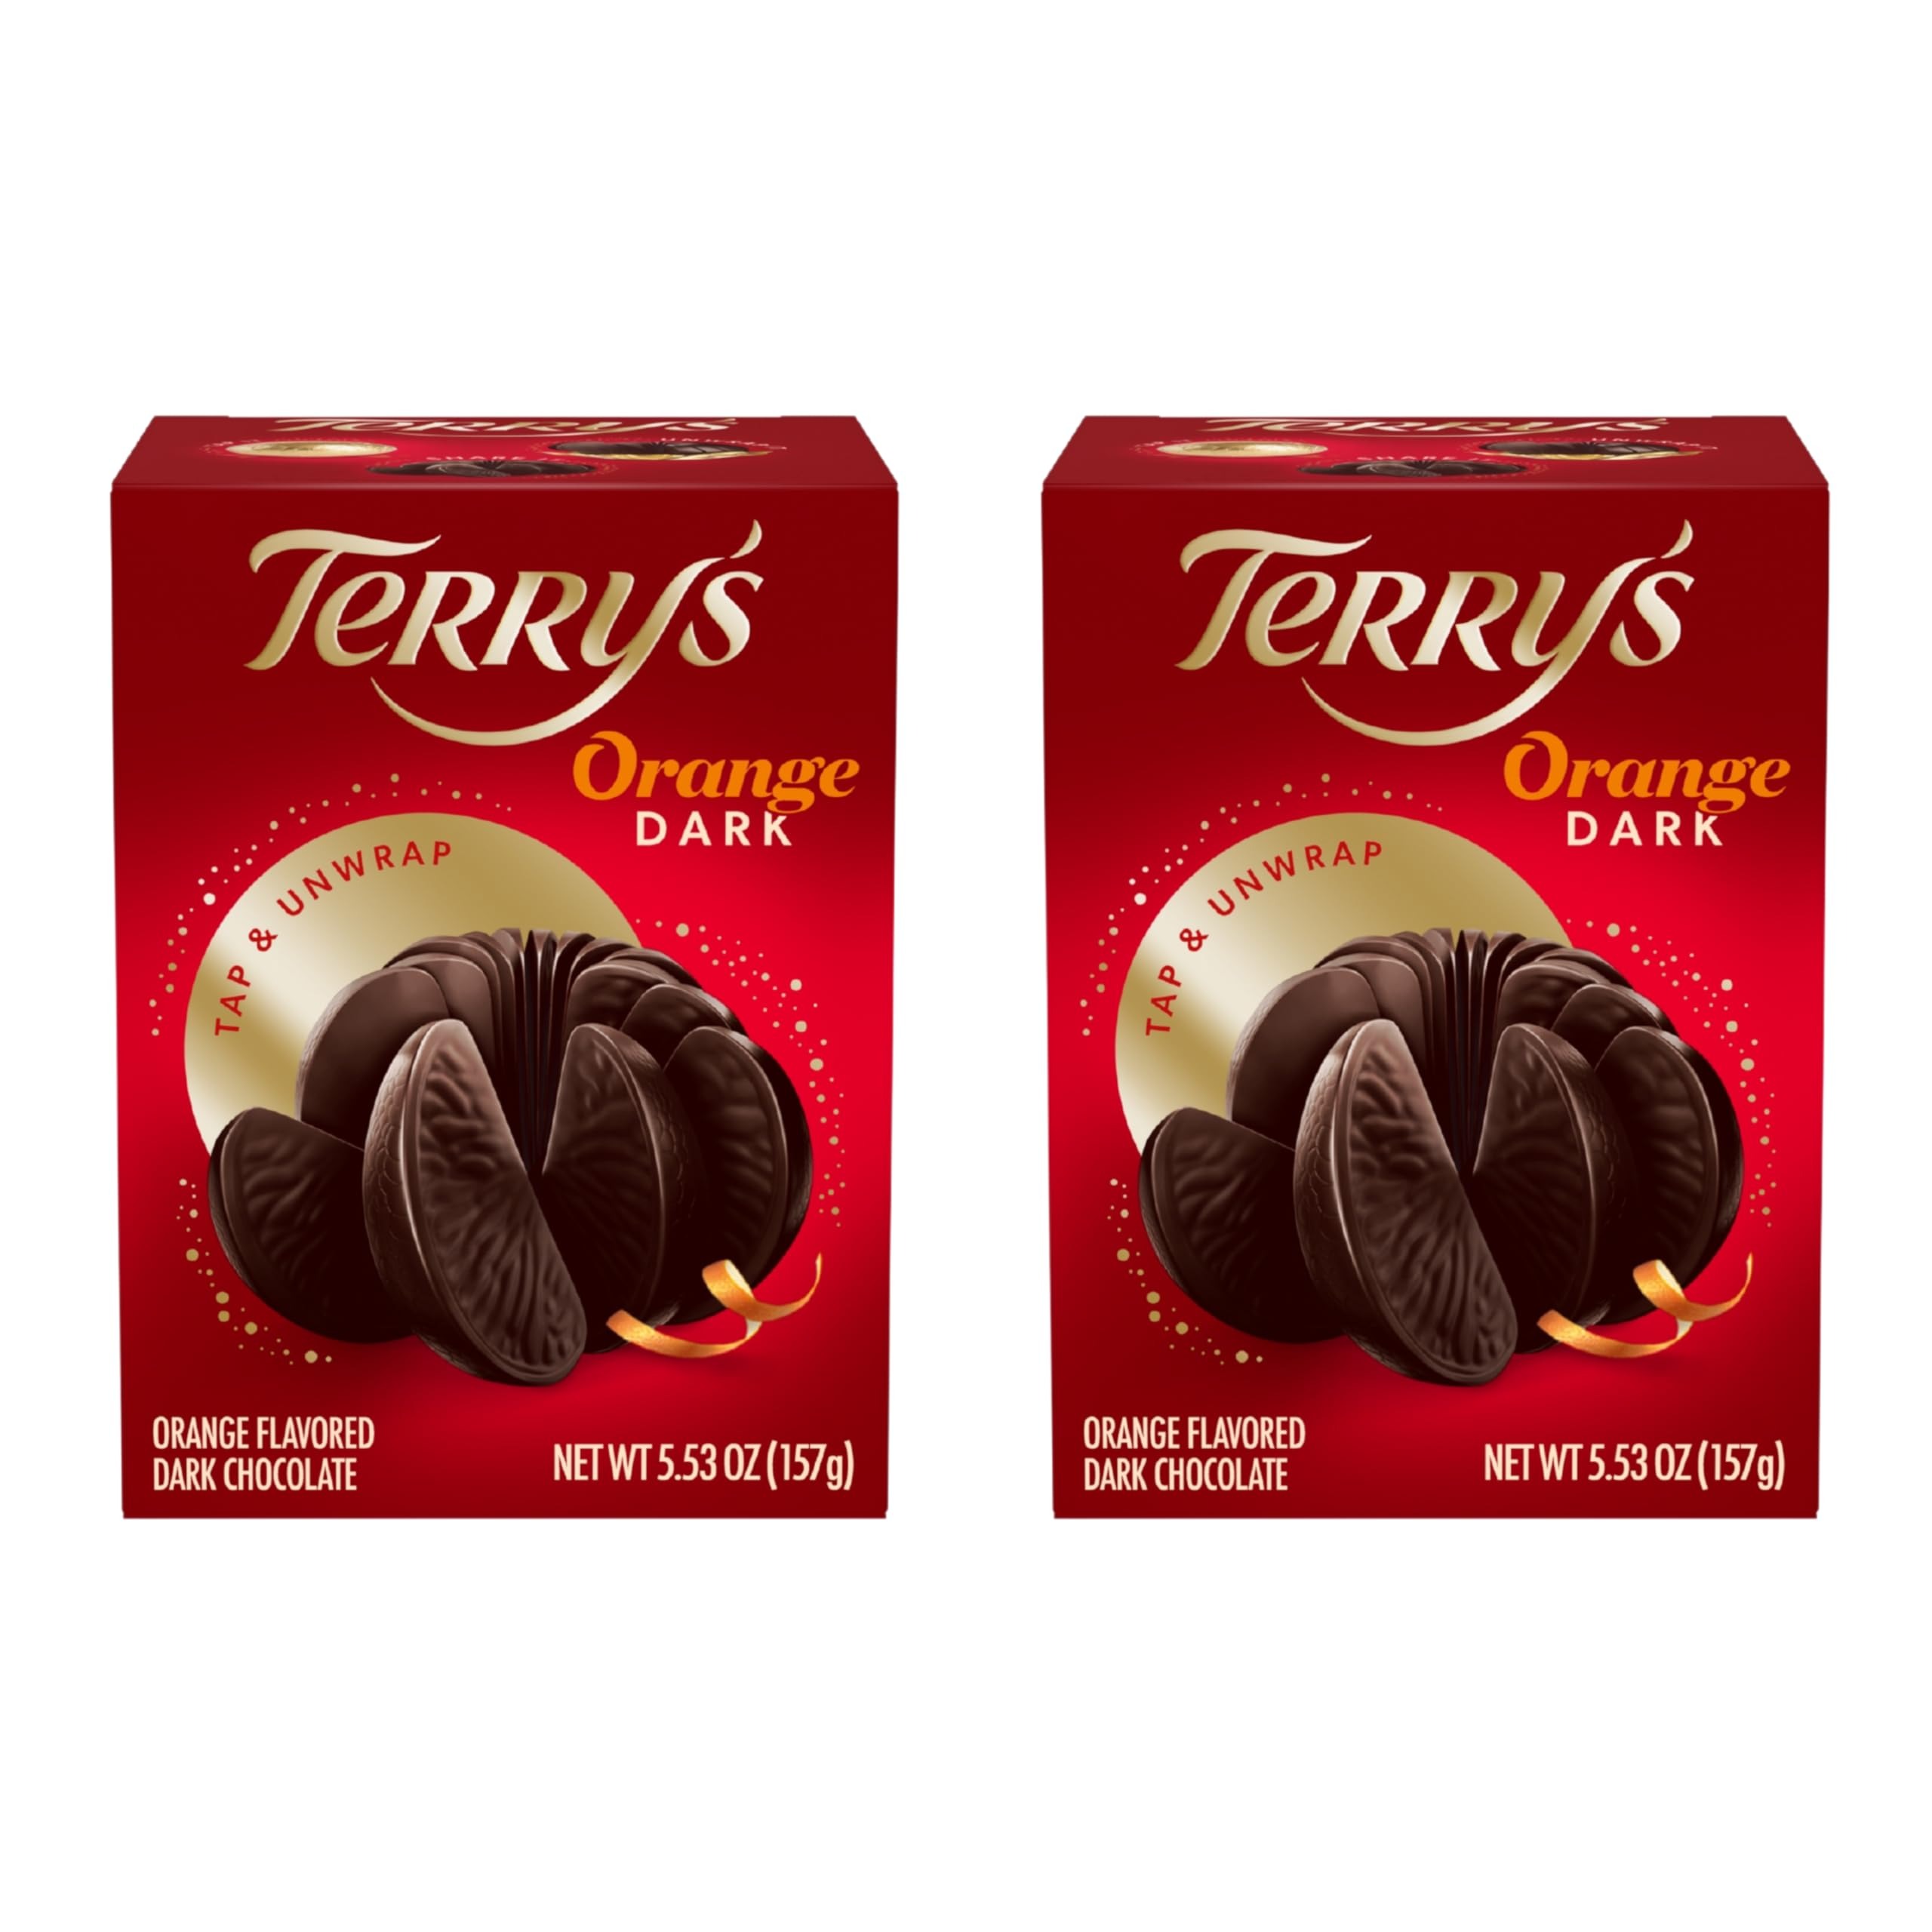
Item Name: Terry's Chocolate Orange Dark Chocolate 2-pack
Bullet Point 1: GOURMET CONFECTION: Each Terry's Chocolate Orange comes wrapped in gold foil with twenty chocolate orange slices.
Bullet Point 2: AN ICONIC COMBO: The rich, melt-in-your-mouth chocolate and zesty orange flavor create the perfect balance, a combination synonymous with the name "Terry's".
Bullet Point 3: A RICH HISTORY: Originating in York, England in the 1930's, the Terry's Chocolate Orange has been an iconic confection for decades.
Bullet Point 4: A BELOVED RITUAL: Popularized by it's unique shape and the fun ritual of whacking it to dislodge its slices, Terry's is beloved by adults and children alike and has become embedded in the culture of the United Kingdom and beyond. Just tap it, unwrap it, and enjoy!
Bullet Point 5: VERSATILE DELIGHT: Perfect for baking with or as a gift to your friends, family, colleagues and teachers!
Value: 2.0
Unit: Count

Price: 3.92